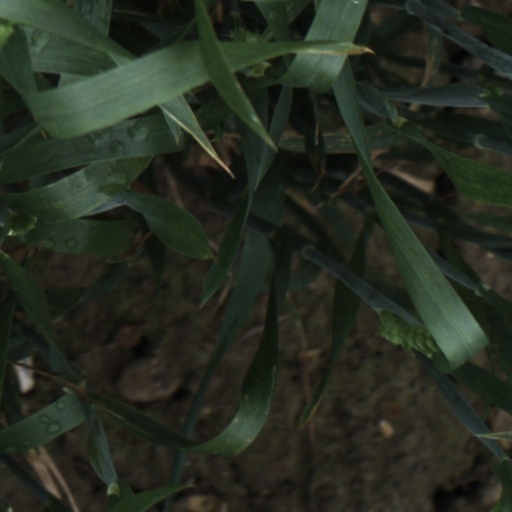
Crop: wheat